Job 27

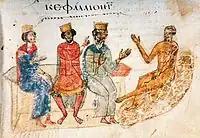
"Job and his three friends". From: Book of Job in Illuminated Manuscripts.List of Byzantine Manuscripts with Cyclic Illustration (AD 900). Monastery of St.John the Theologian, Patmos.

After a possible brief pause (see verse 1), Job resumes his speech with a complaint that God's denial to provide him justice has greatly impacted Job emotionally, so God has made his life bitter (verse 2). Despite all this, as long as he lives, Job persists in his struggle and does not speak deceitfully (verses 3–4). Job uses the "oath formula" for the first time in verses 2–4 to declare his innocence (a longer legal form appears in chapter 31). Job claims a clear conscience with no reproach by his own "heart" ("the core of his being"), so he is still seeking God to vindicate his integrity and righteousness (verses 5–6).